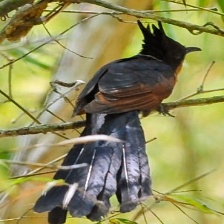
Species: CHESTNUT WINGED CUCKOO
Scientific name:  CLAMATOR COROMANDUS